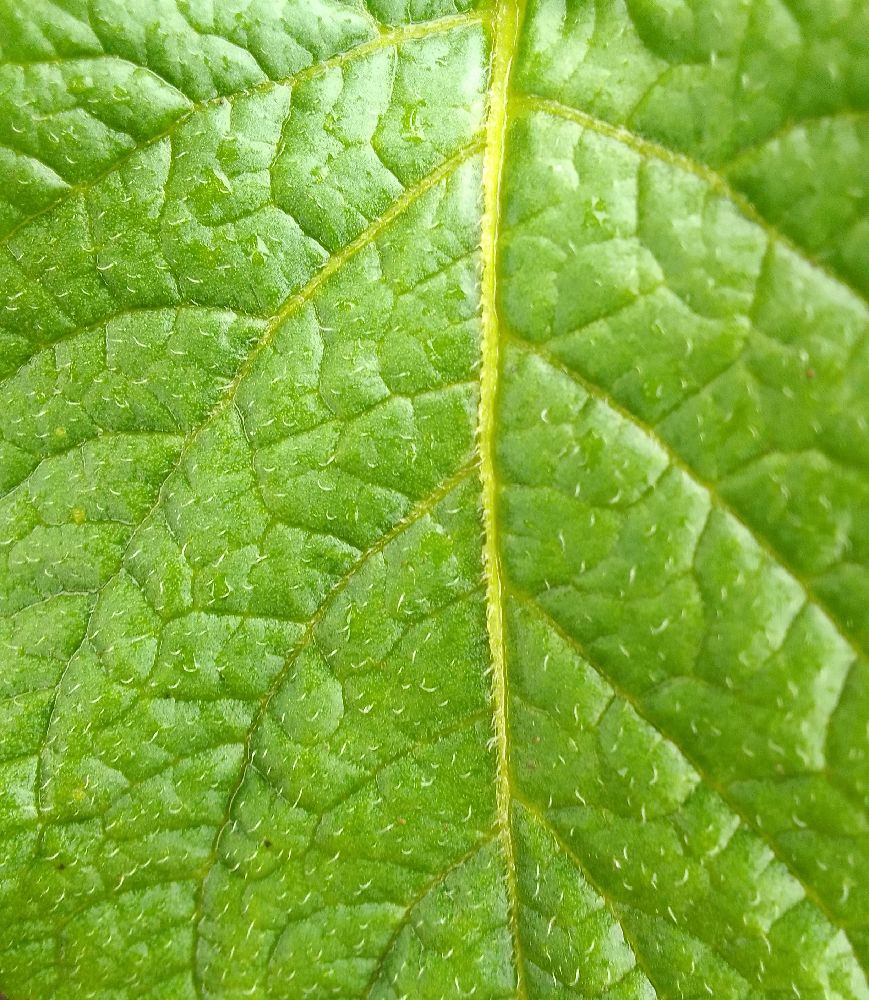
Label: Healthy